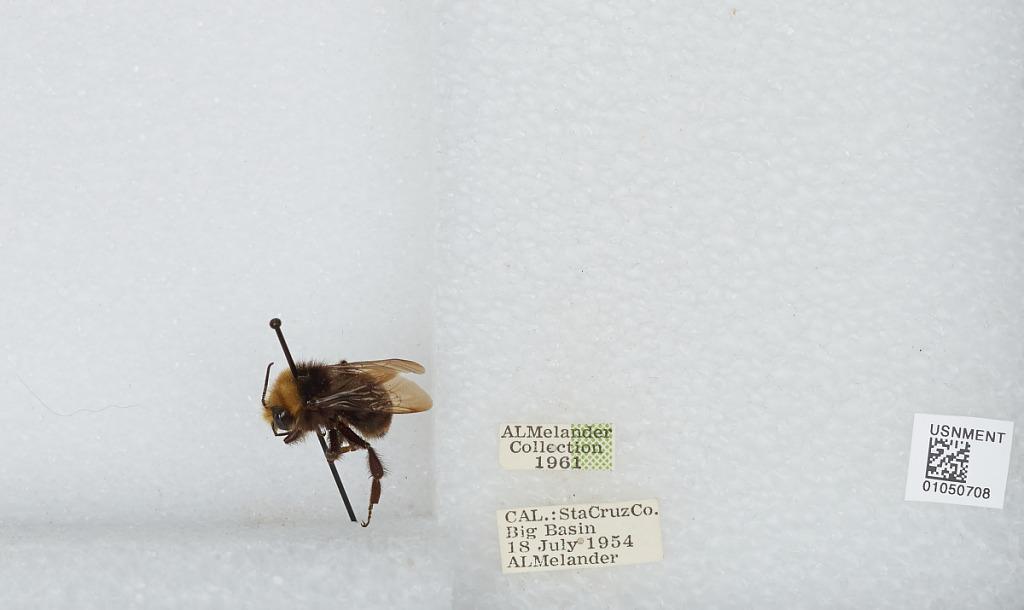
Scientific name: Bombus sp.
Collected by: A. Melander
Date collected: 1954-7-18
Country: United States
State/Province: California
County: Santa Cruz
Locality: Big Basin
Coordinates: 37.1675, -122.222